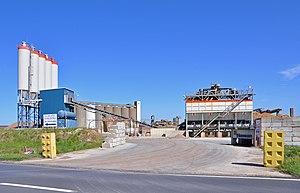
Zeebrugge (Belgique): Centrale à béton Hanson